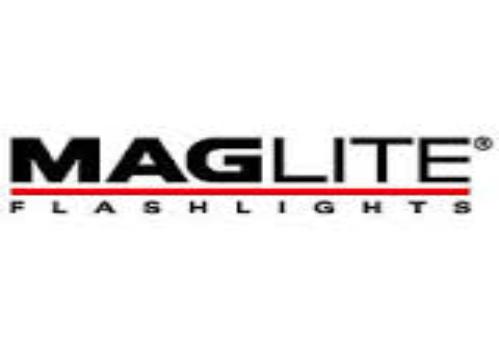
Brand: maglite
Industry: Necessities